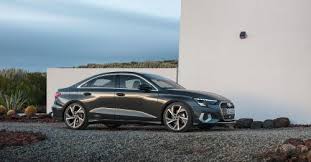
Label: noambulance